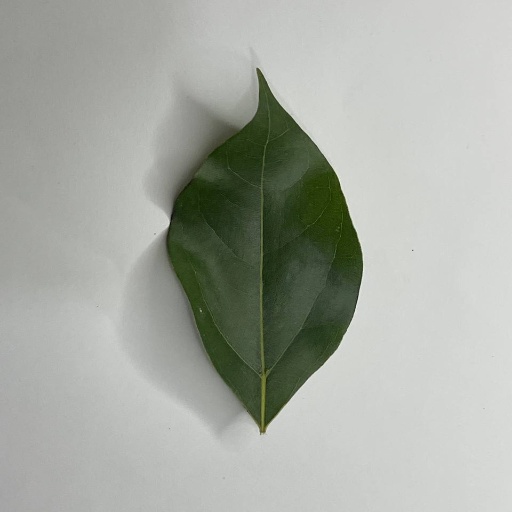
Species: Camphor
Leaf condition: Healthy Leaf